Gardens by the Bay

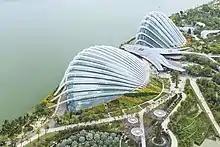
Gardens by the Bay conservatories

The conservatory complex at Gardens by the Bay comprises two cooled conservatories – the Flower Dome and the Cloud Forest, situated along the edge of Marina Reservoir. The conservatories, designed by WilkinsonEyre and Grant Associates, are intended to be an energy-efficient showcase of sustainable building technologies and to provide an all-weather edutainment space within the Gardens. Both are very large (around ), and the Flower Dome is the world's largest columnless glasshouse.